Cory Finley

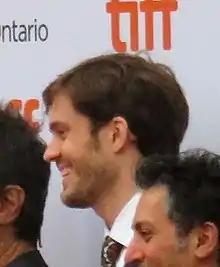
Cory Finley at the 2019 TIFF premiere of Bad Education

Cory Finley is an American screenwriter, playwright, and director. Finley wrote and directed the black comedy film "Thoroughbreds," which premiered at Sundance Film Festival in 2017. He also directed the true crime dramedy film "Bad Education" starring Hugh Jackman and Allison Janney, which premiered on HBO and won the Primetime Emmy Award for Outstanding Television Movie in 2020.